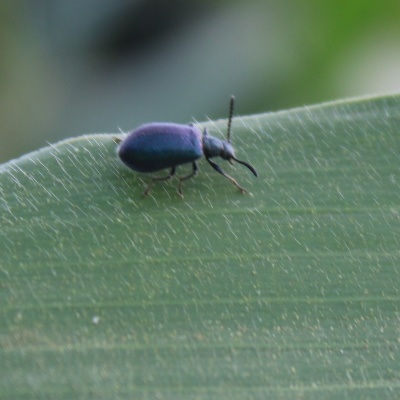
Crop: Maize
Condition: leaf beetle